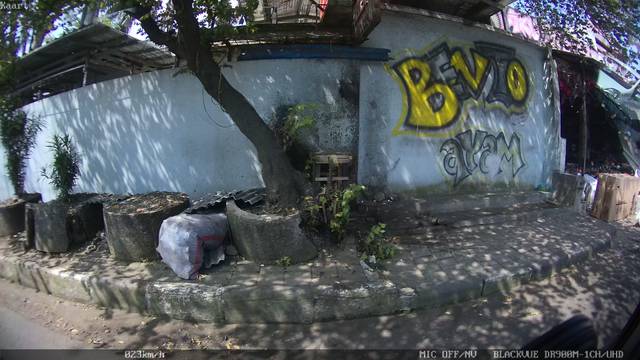
Region: Indonesia
Coordinates: -6.953, 107.641